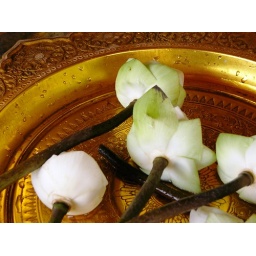
Lotus flower used to sprinkle water for prayers at a pagoda in Bangkok, Thailand.